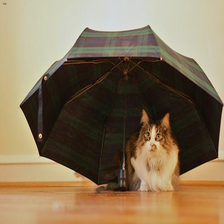
Species: cat
Breed: Maine Coon